Tok! Tok! Tok! Isang Milyon Pasok

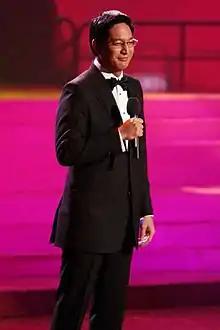
An image of Paolo Bediones.

According to AGB Nielsen Philippines' Mega Manila household television ratings, the final episode of "Tok! Tok! Tok! " scored a 25.1% rating.